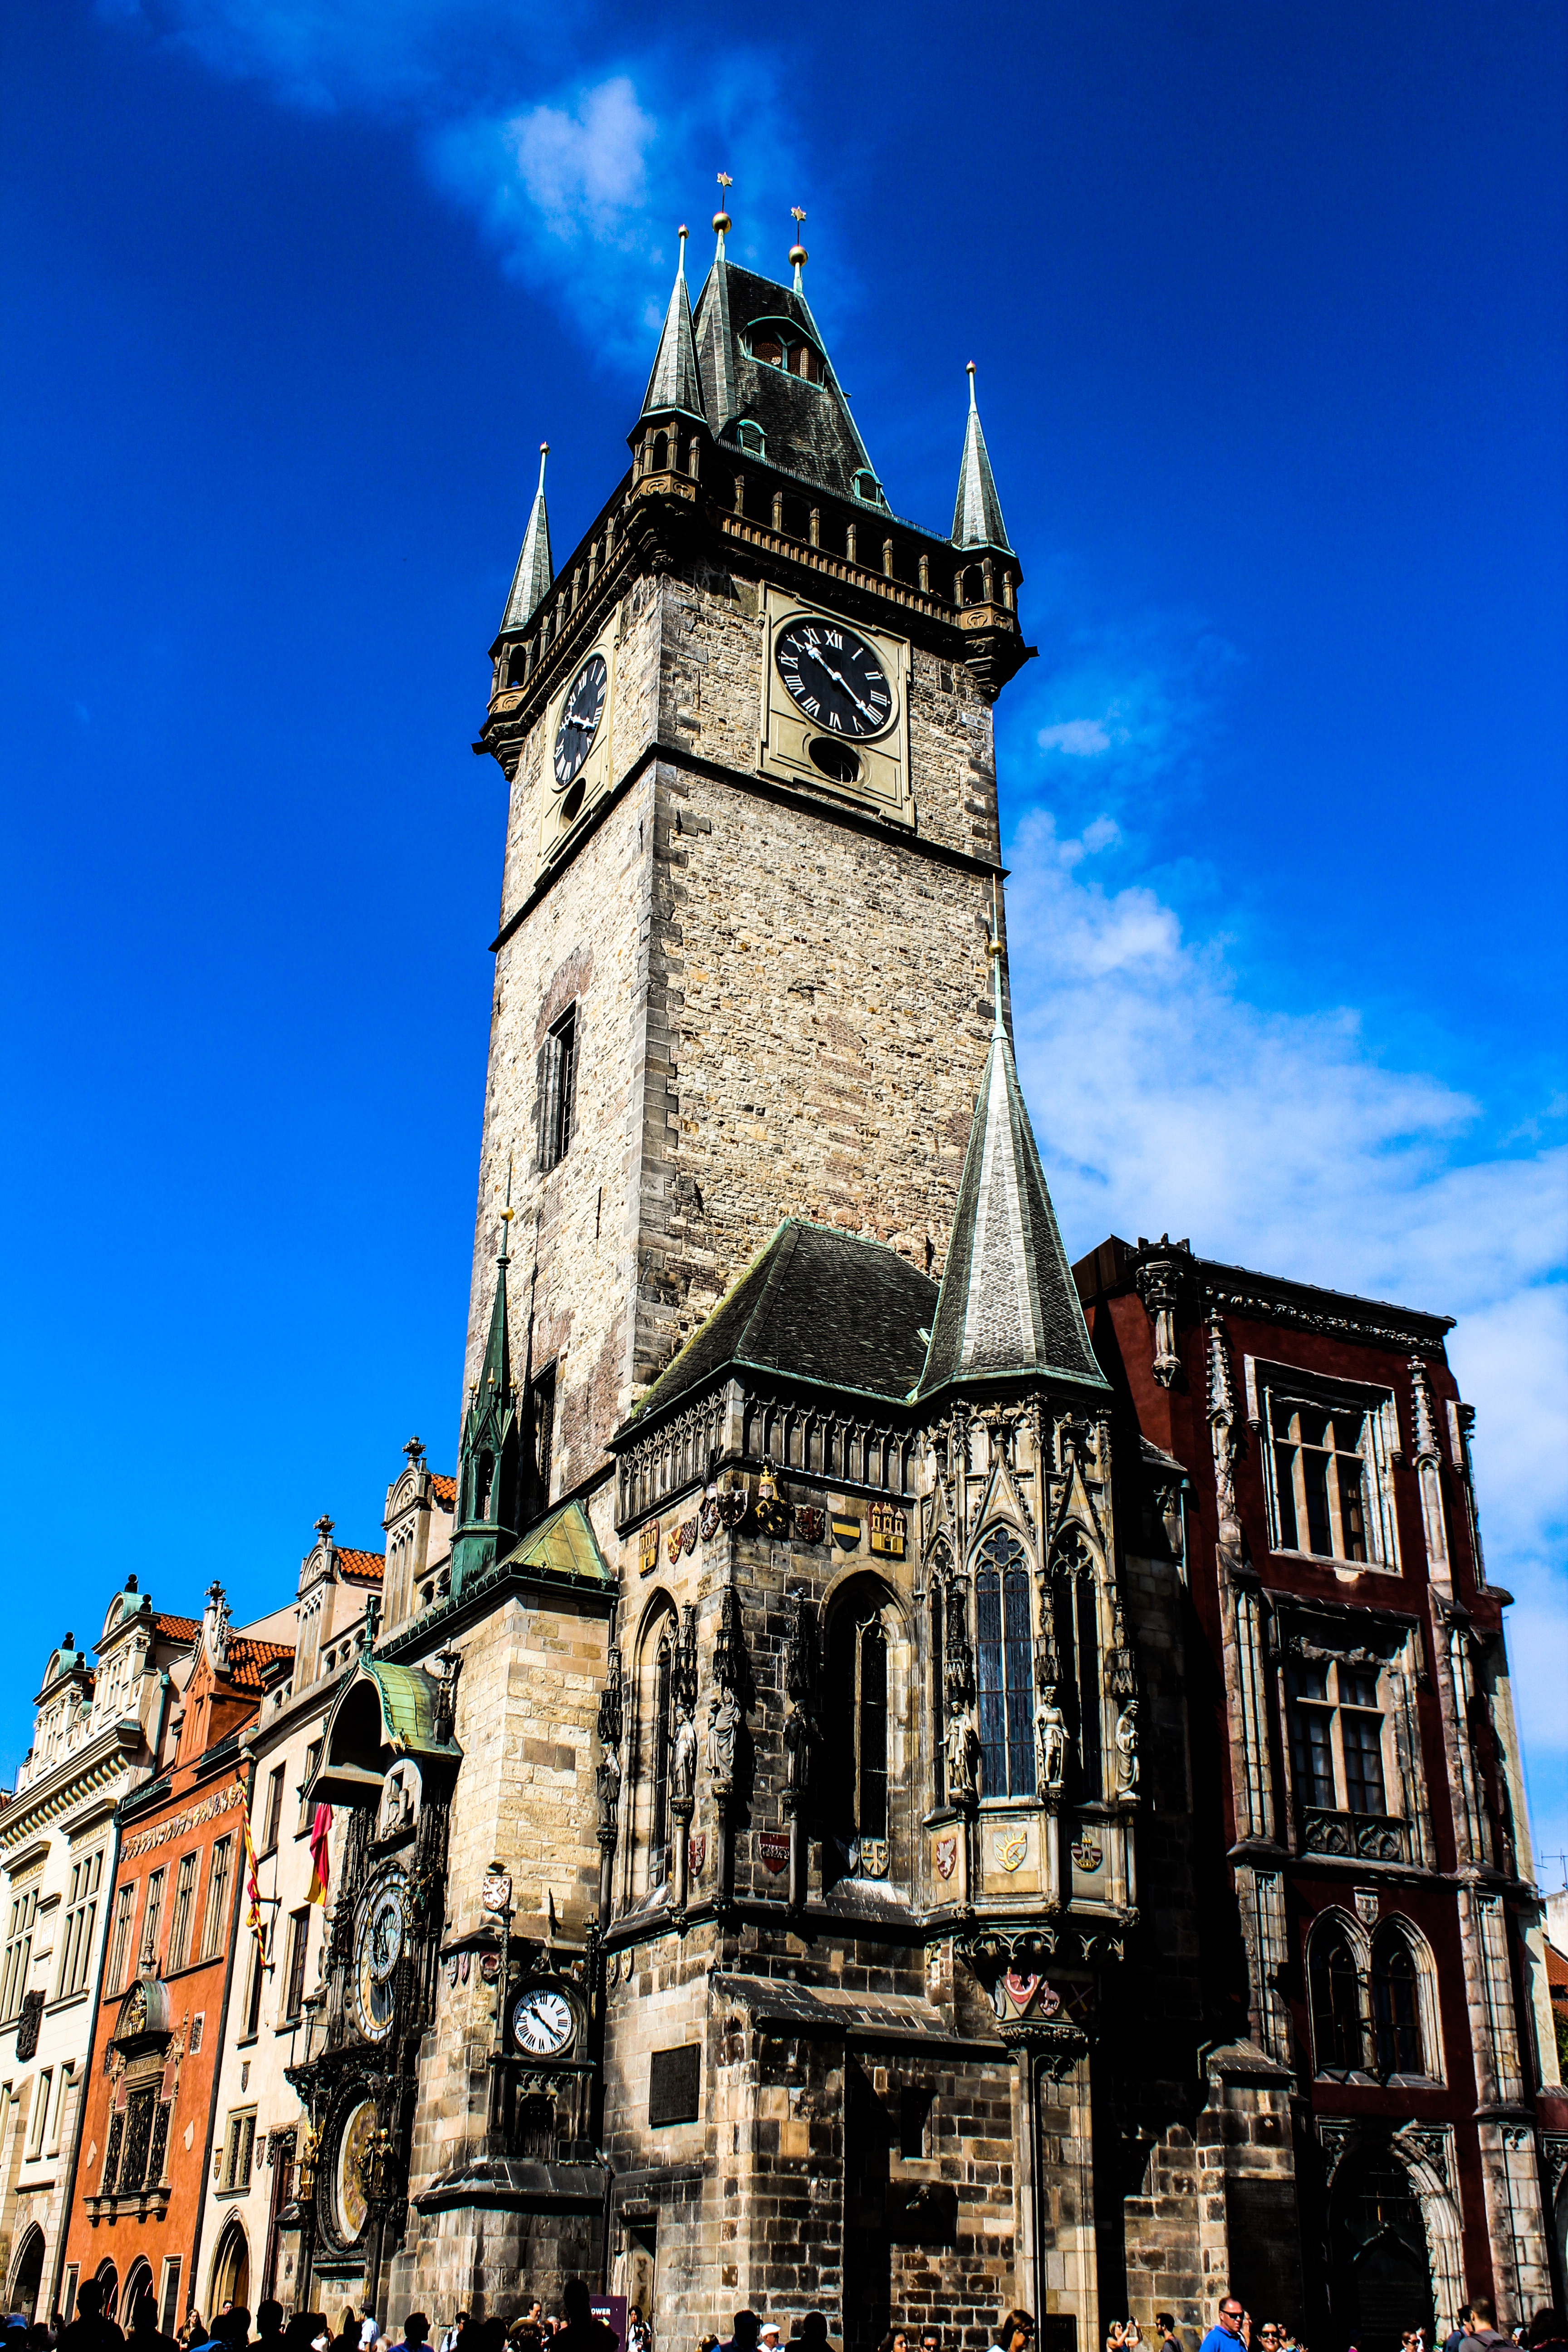
architecture, sky, town, clock, building, city, cityscape, heaven, tower, square, landmark, facade, church, cathedral, tourism, old building, place of worship, clock tower, bell tower, old town, spire, steeple, paving, bohemia, middle ages, town hall, gothic architecture, tours, city center, the astronomical clock